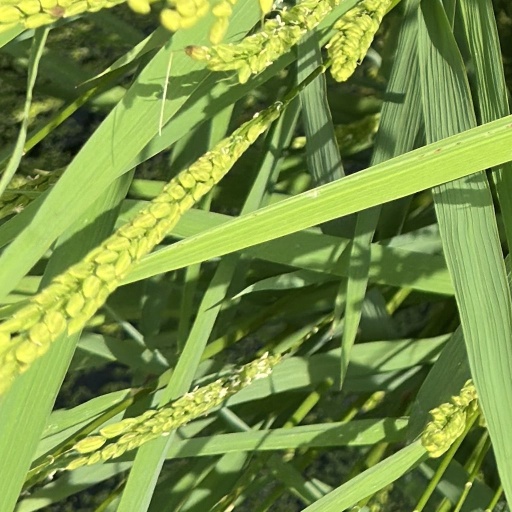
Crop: rice